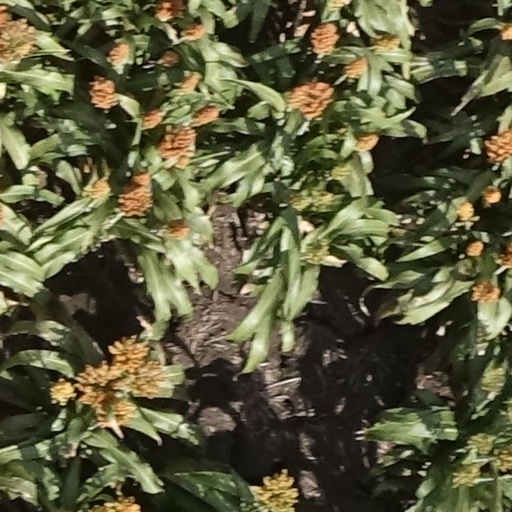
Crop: sorghum